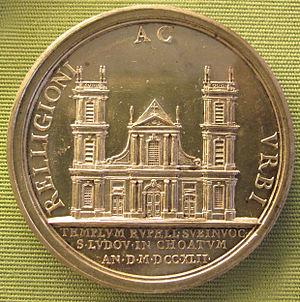
La cathédrale Saint-Louis de La Rochelle est une cathédrale catholique romaine, située à La Rochelle en Charente-Maritime. Construite à partir de 1742 sur une initiative du cardinal de Fleury et de l'évêque, Augustin Roch de Menou de Charnizay, elle demeura inachevée faute de moyens financiers, mais fut tout de même ouverte au culte en 1784.